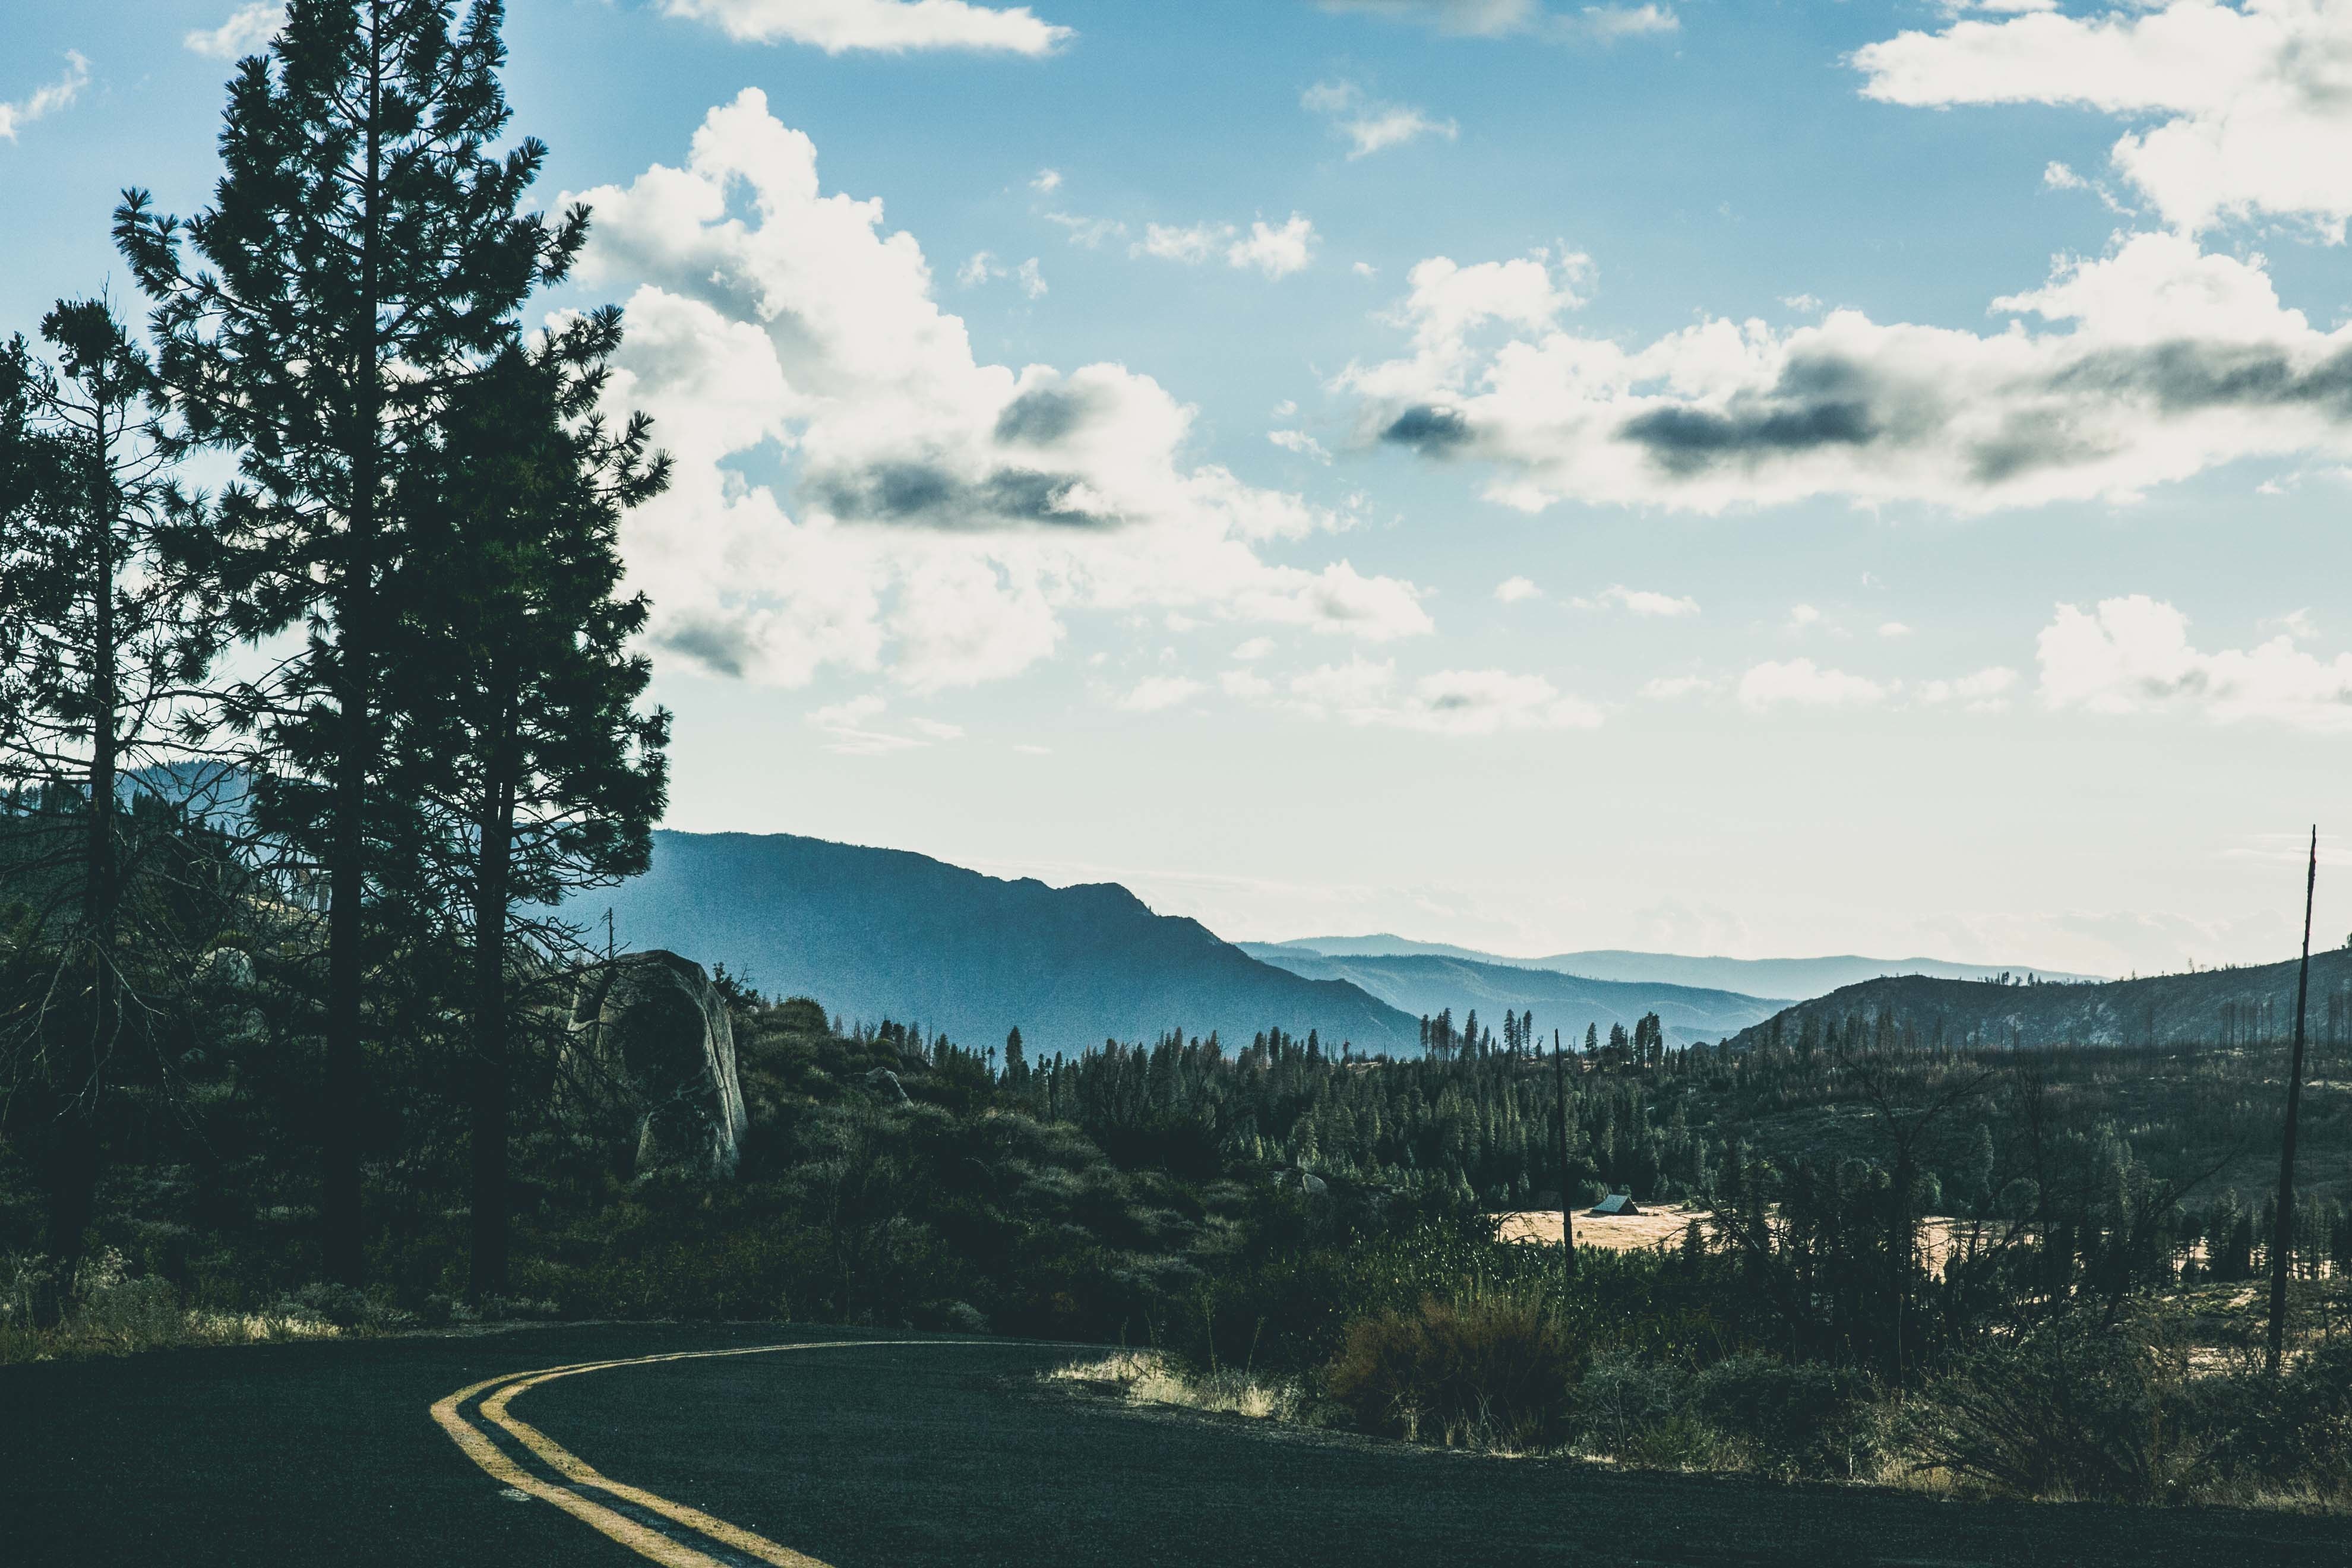
landscape, tree, nature, horizon, mountain, cloud, sky, sunlight, morning, hill, dawn, mountain range, dusk, rural area, geographical feature, atmospheric phenomenon, atmosphere of earth, mountainous landforms